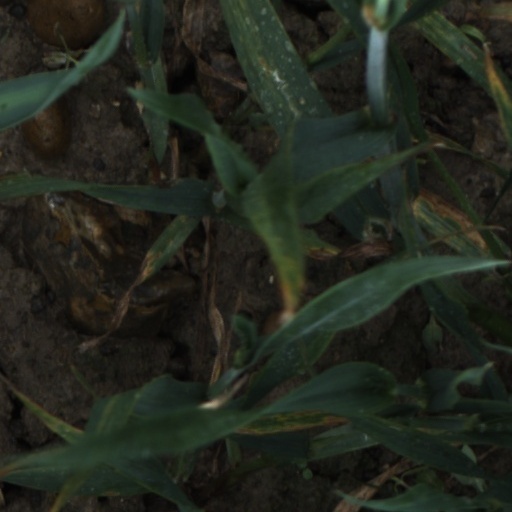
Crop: wheat